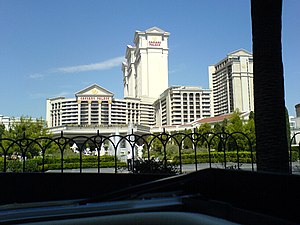
Caesars Palace
Caesars Palace set fra Las Vegas Strip
Caesars Palace er et hotel og kasino, beliggende på vestsiden af The Strip mellem Bellagio og The Mirage i Paradise, det velkendte turistområde syd for Las Vegas. Caesars Palace er ejet og drevet af Caesars Entertainment Corporation. Caesars Palace har 3.349 værelser, fordelt i fem tårne kaldet Augustus, Nobu, Forum, Palace og Julius.